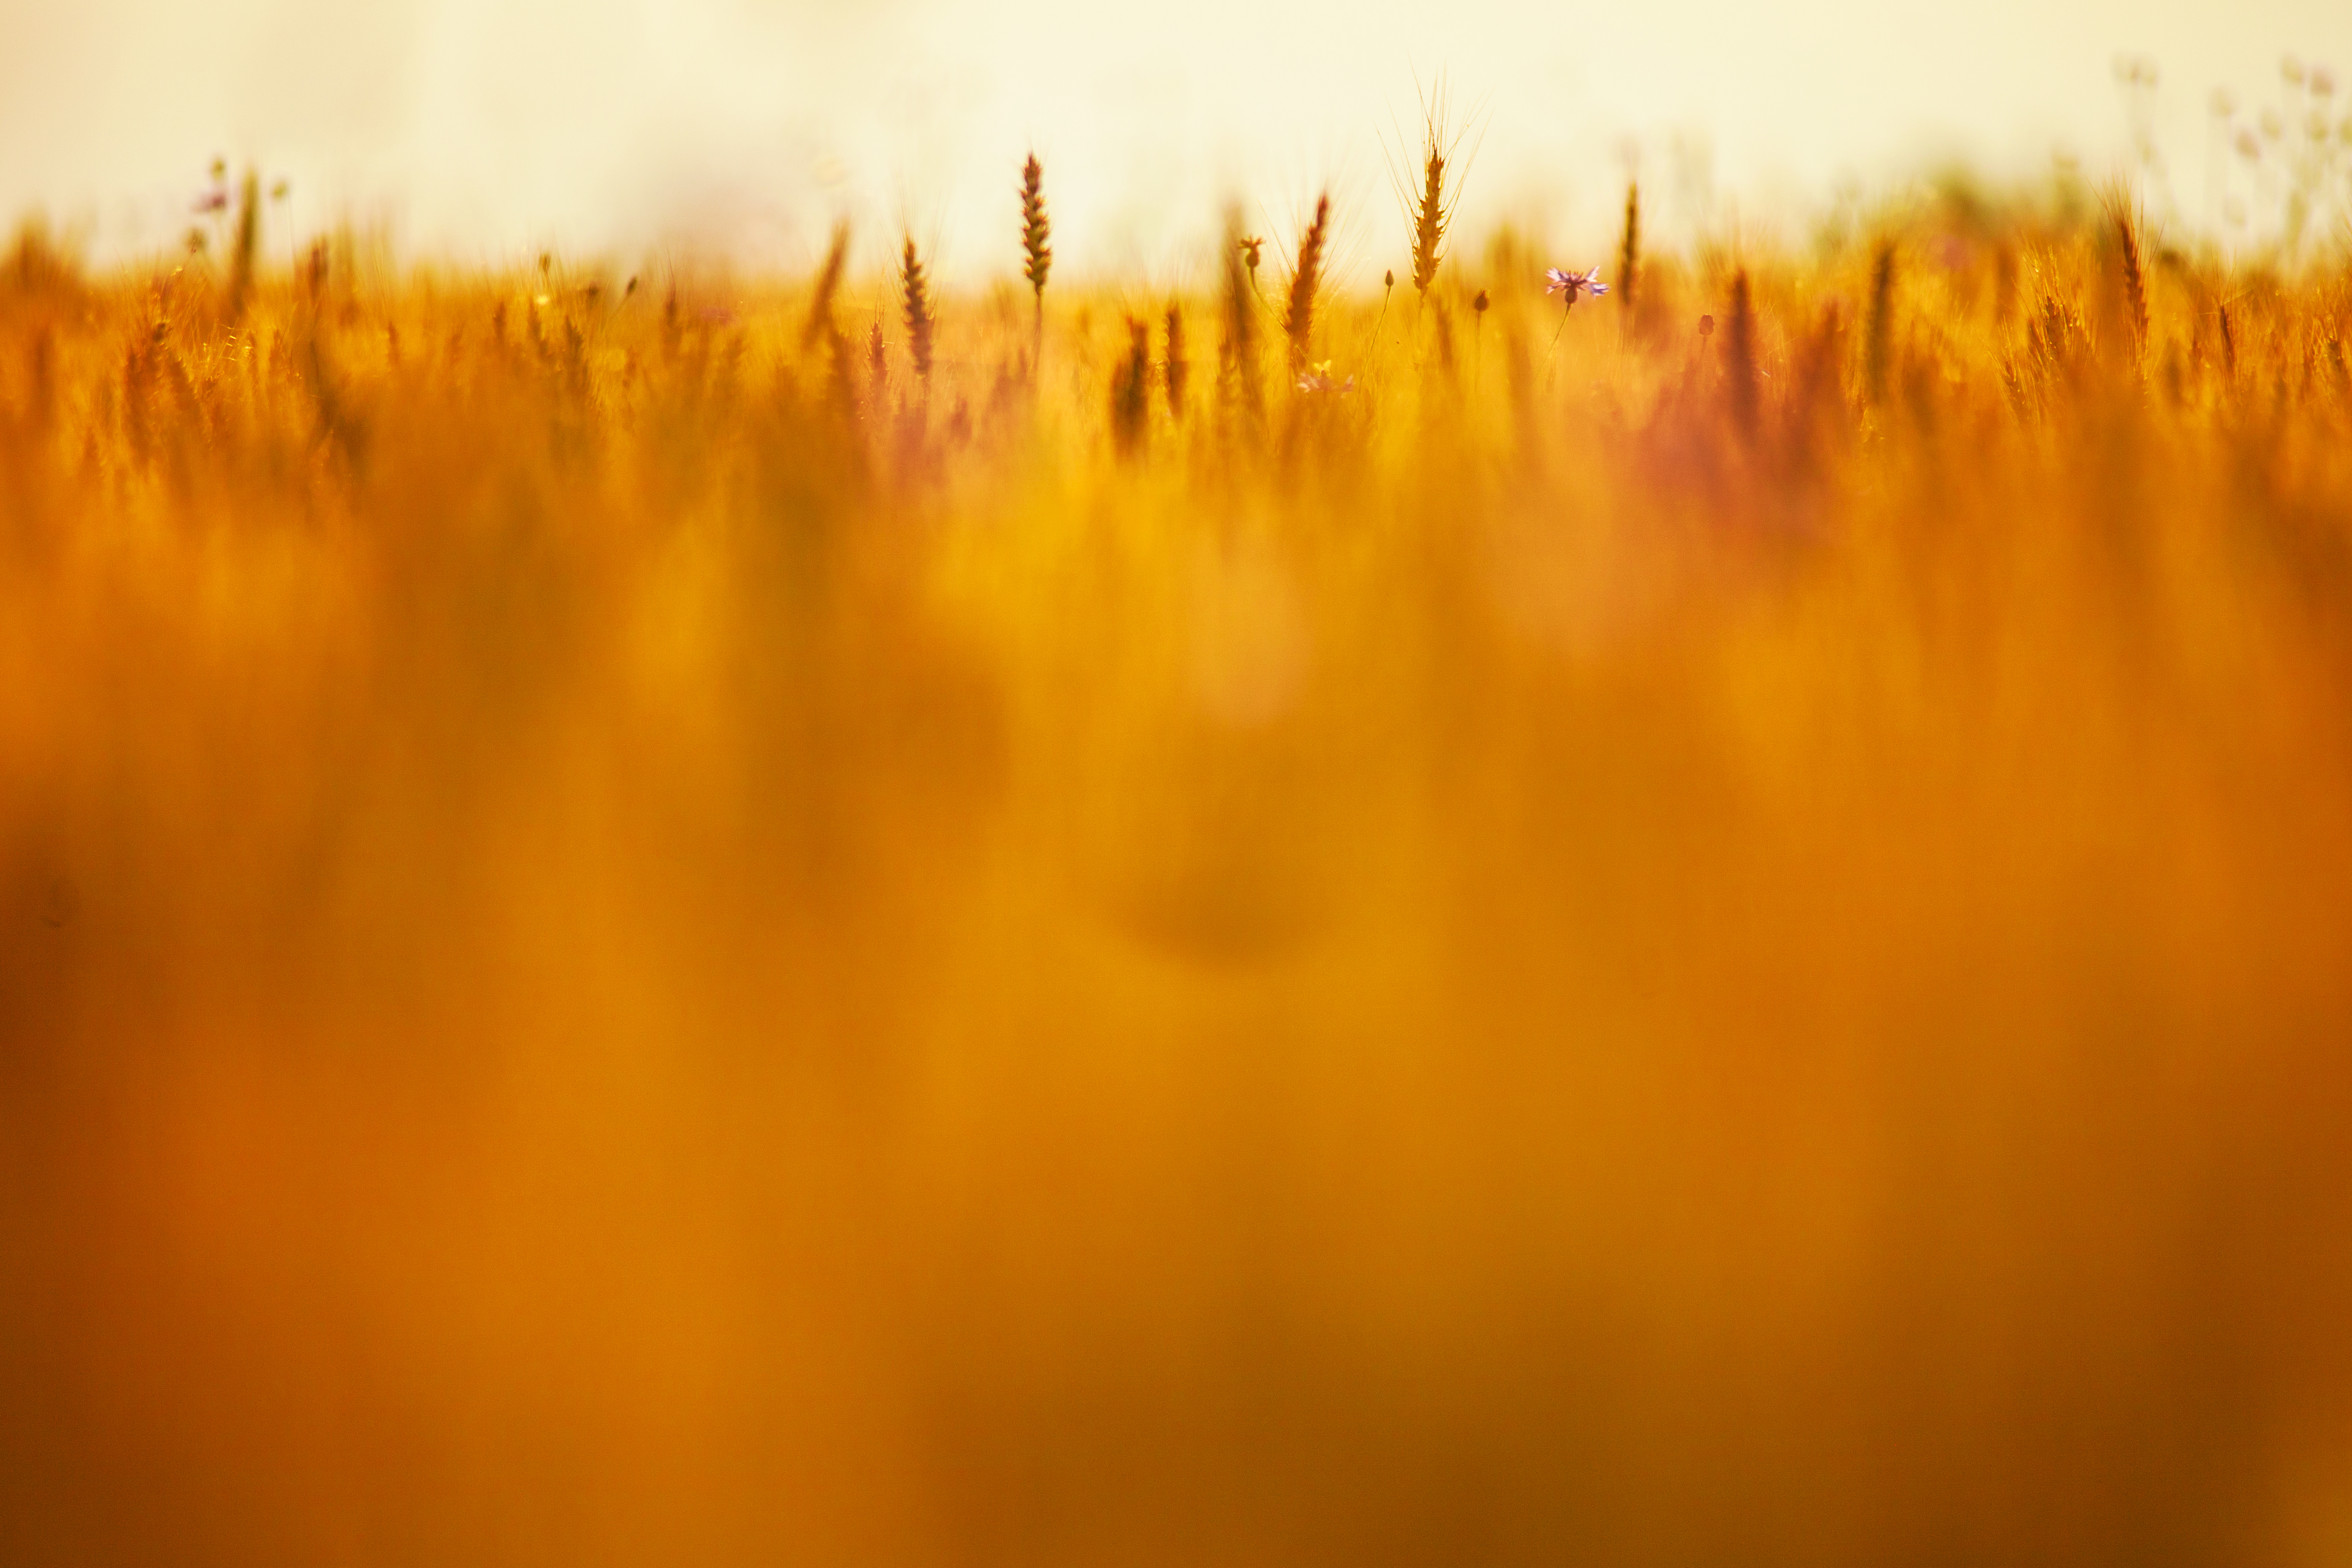
nature, grass, light, blur, cloud, plant, sky, sun, sunrise, sunset, field, wheat, grain, prairie, sunlight, morning, leaf, dawn, reflection, autumn, yellow, blurred, background, cornfield, macro photography, atmospheric phenomenon, grass family